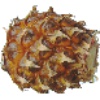
Label: Pineapple Mini 1